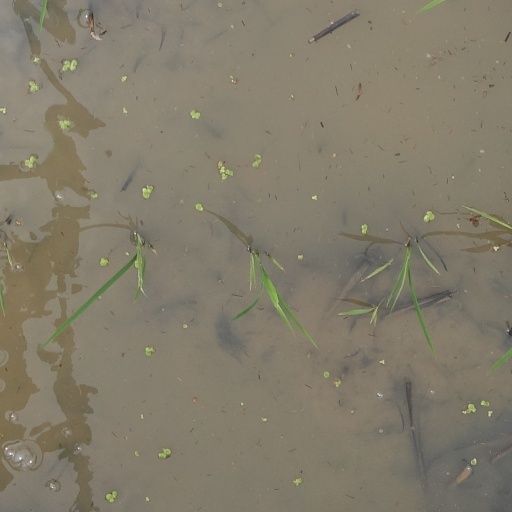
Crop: rice